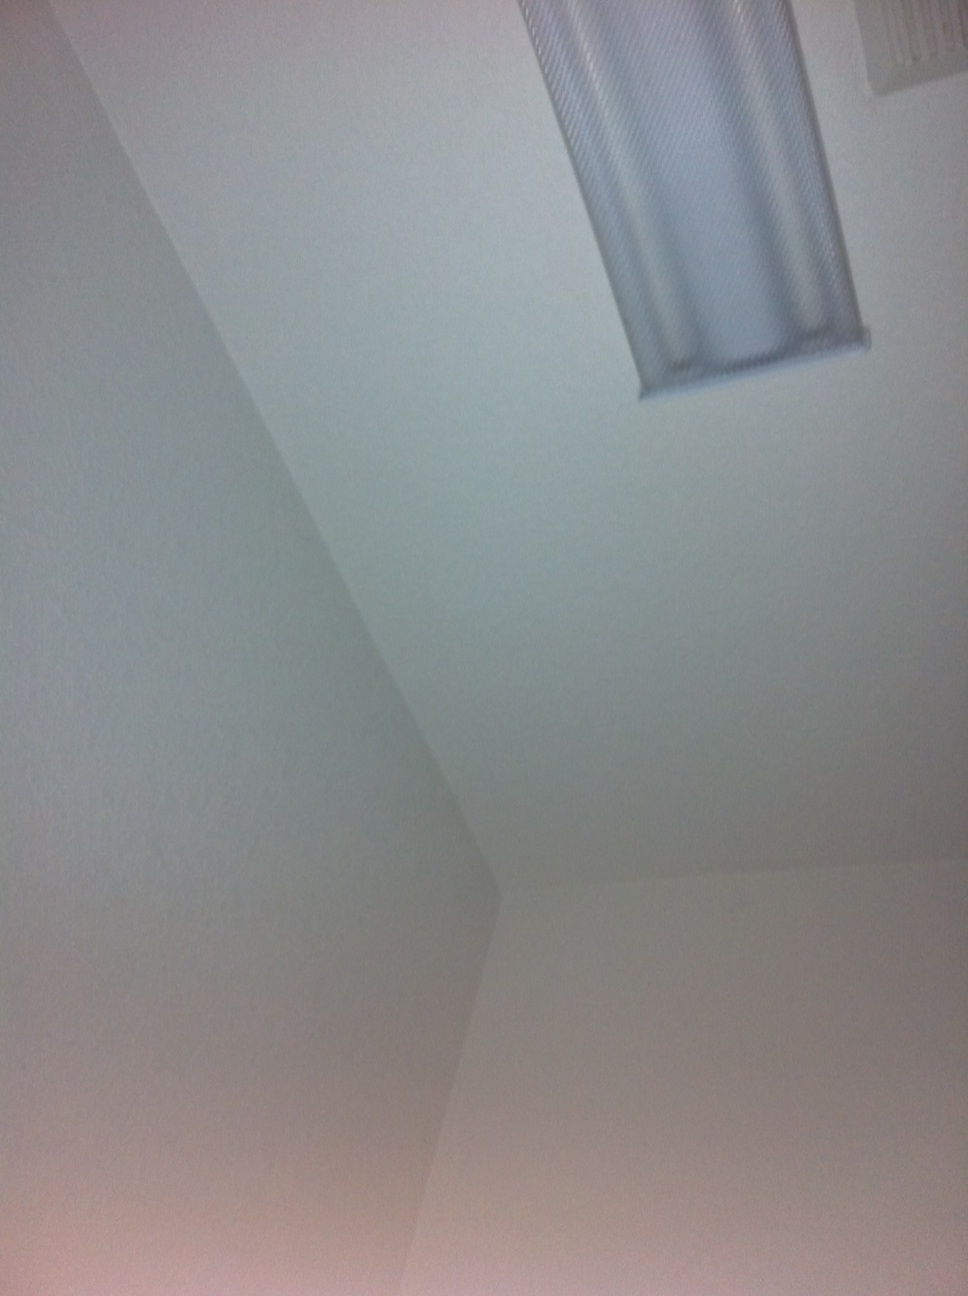Question: Are the lights on in this room?
Answer: no